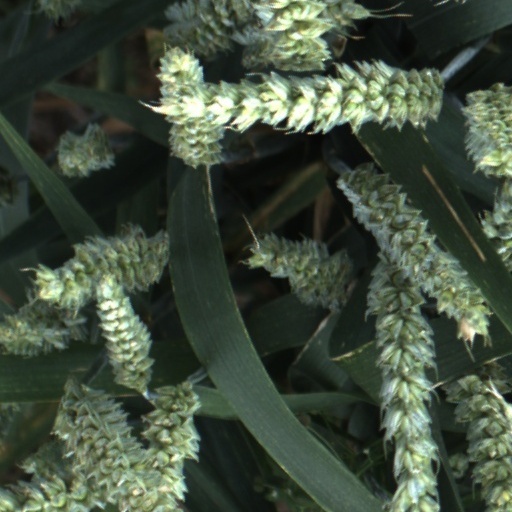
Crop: wheat